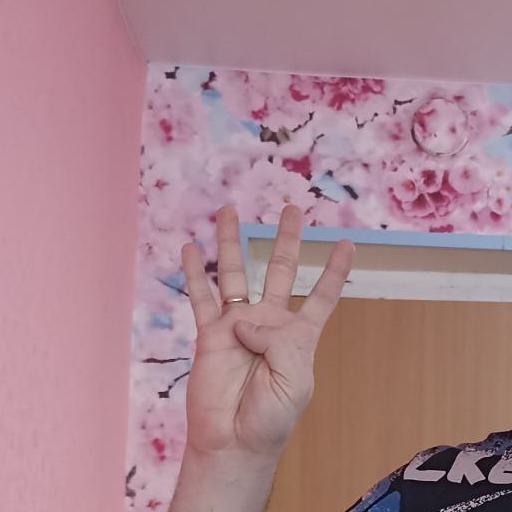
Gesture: four